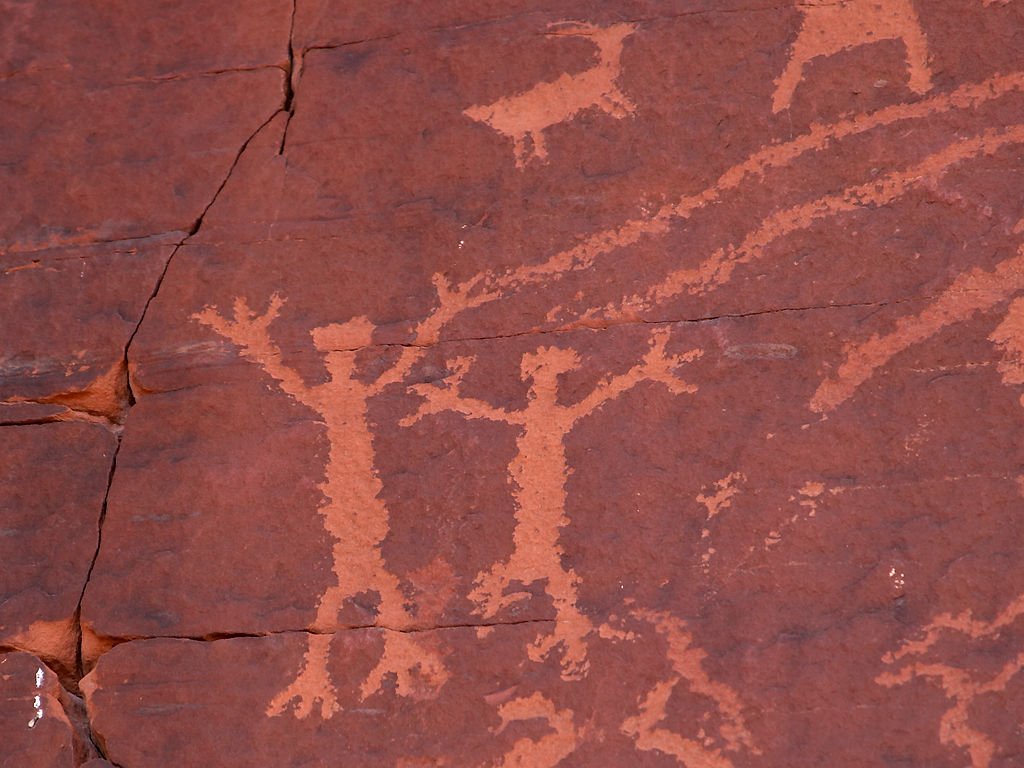
rock, wood, texture, floor, old, wall, red, usa, brown, soil, brick, material, geology, hardwood, mural, nevada, prehistoric, flooring, cave paintings